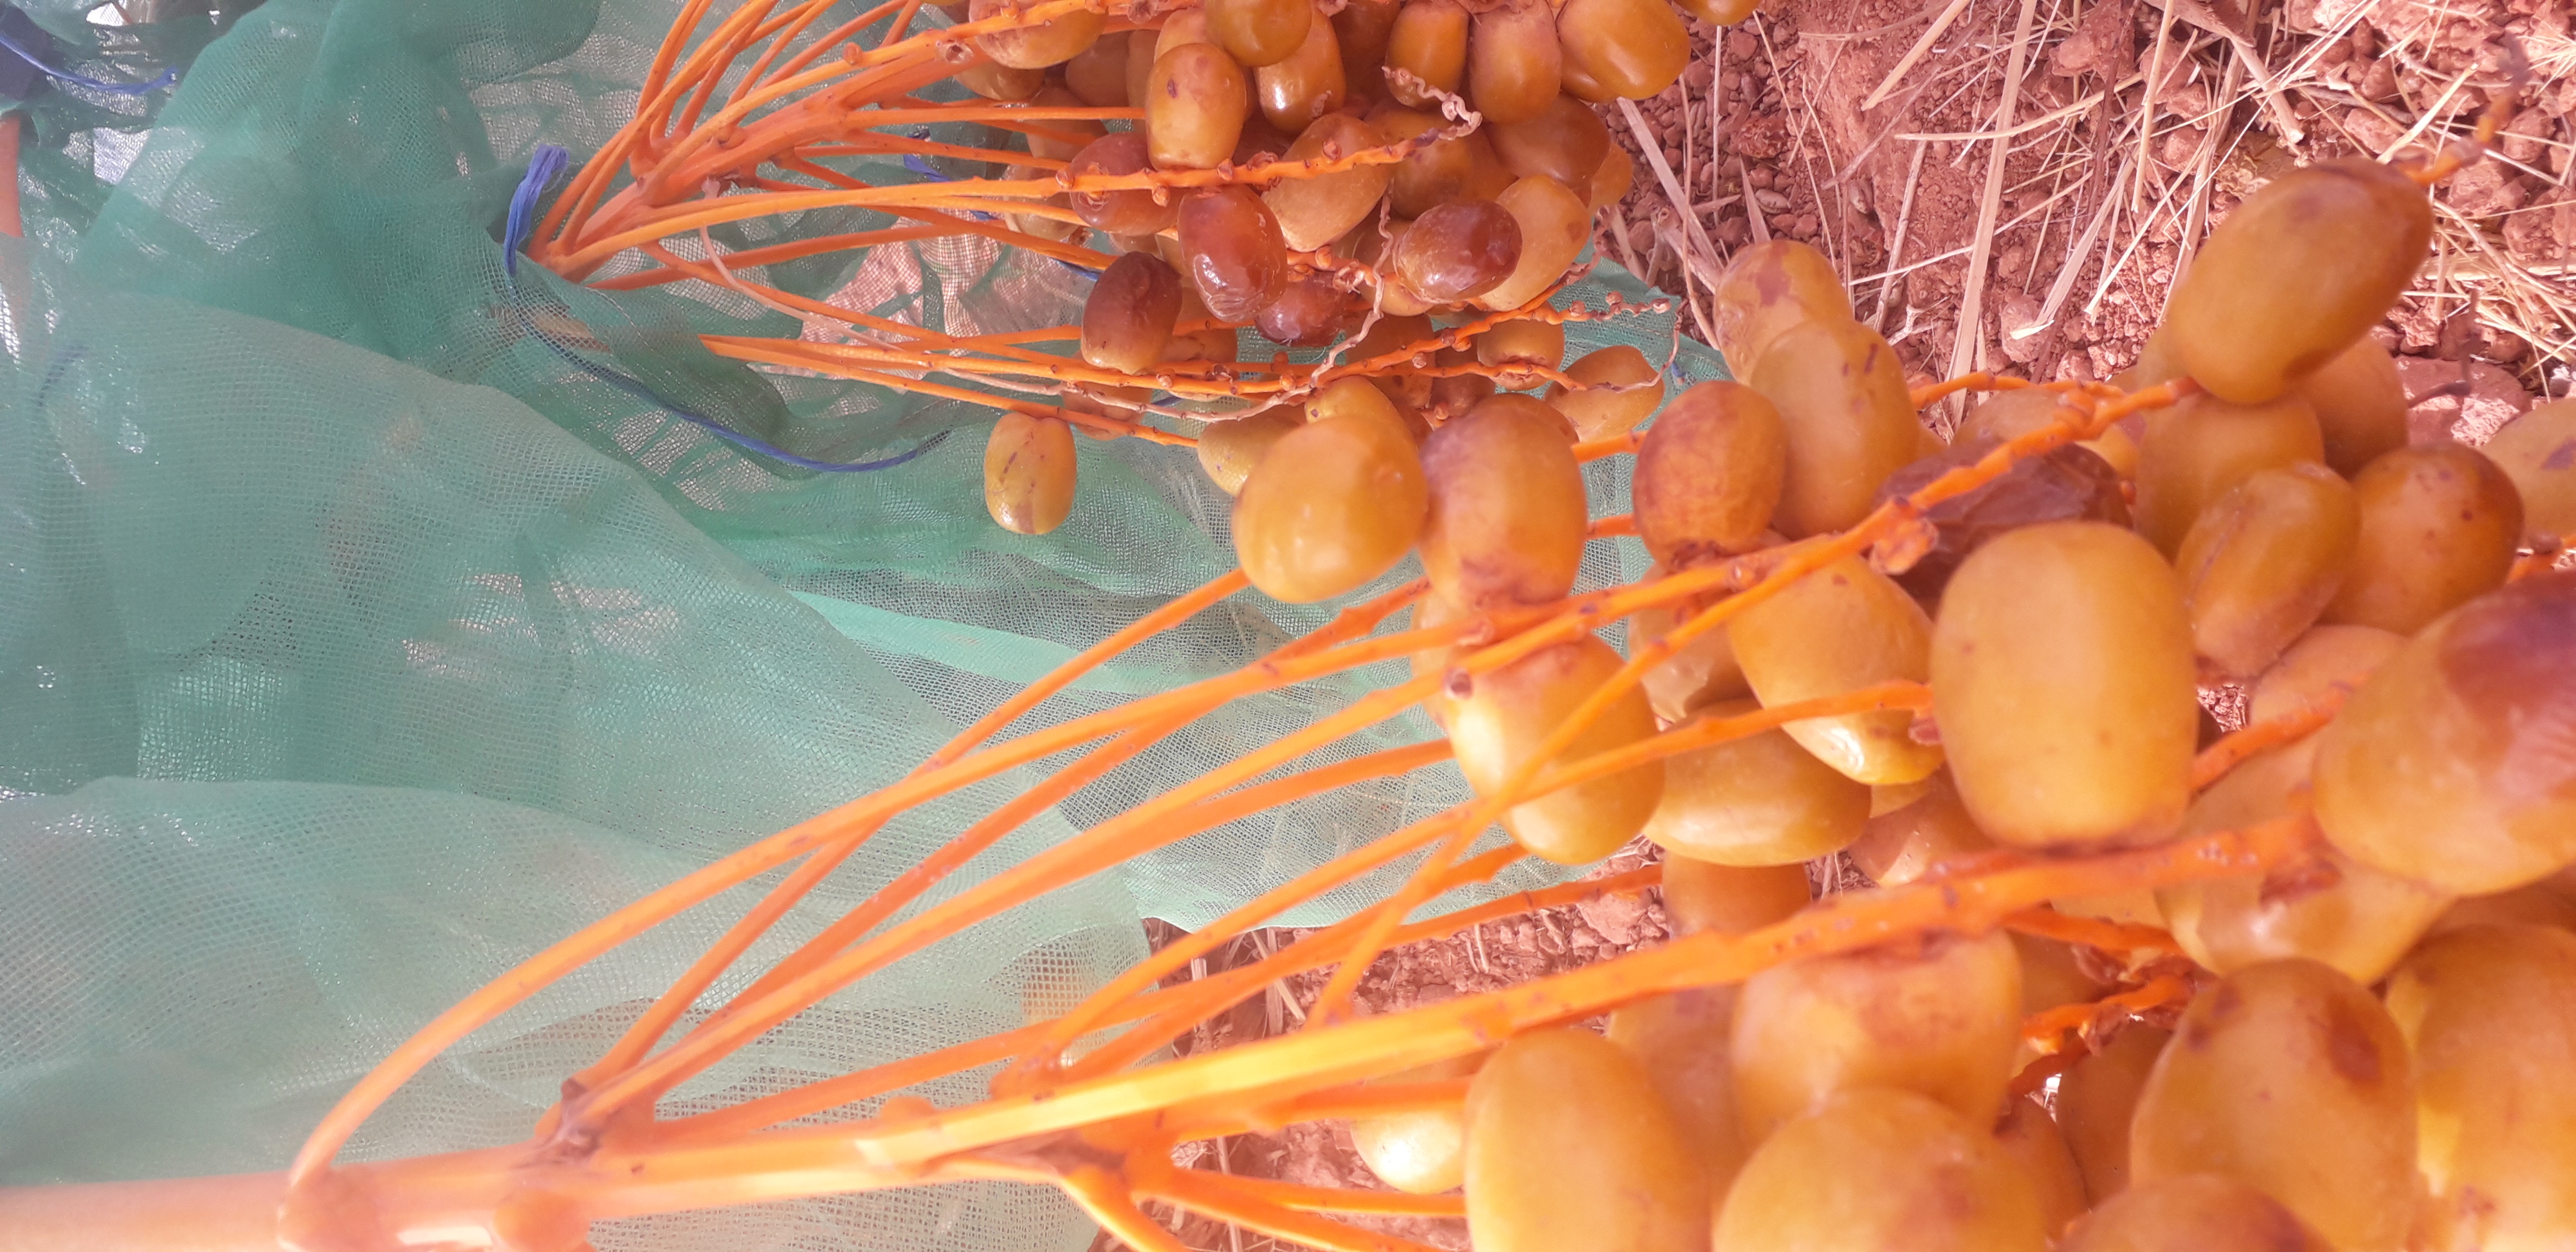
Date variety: Boufagous